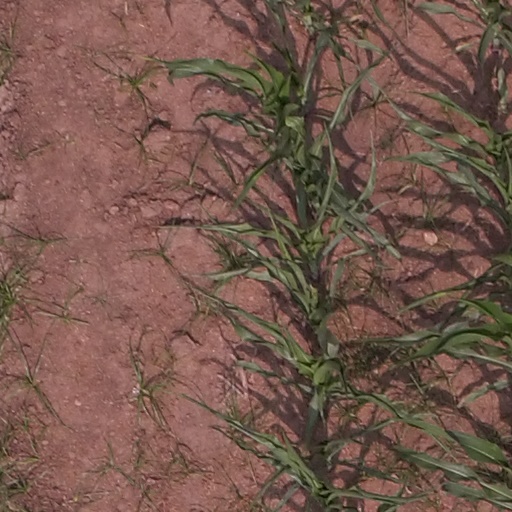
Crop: maize; corn